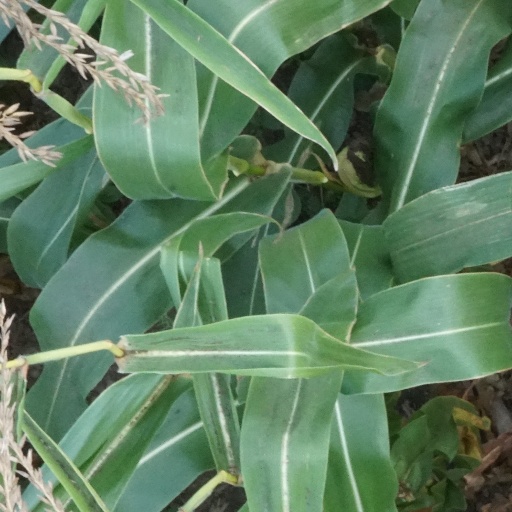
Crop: maize; corn